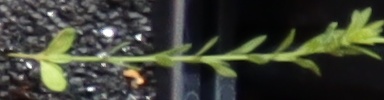
Label: Flax